Shakopee II

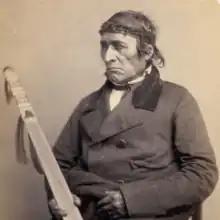
Chief Shakopee II (1858)

Shakopee II (d. 1860) was a Mdewakanton Dakota chief who was known as "The Orator of the Sioux." He was described by Reverend Samuel W. Pond of the First Presbyterian Church of Shakopee as "a man of marked ability in council and one of the ablest and most effective orators in the whole Dakota Nation." He was also called "Little Six" during his lifetime.